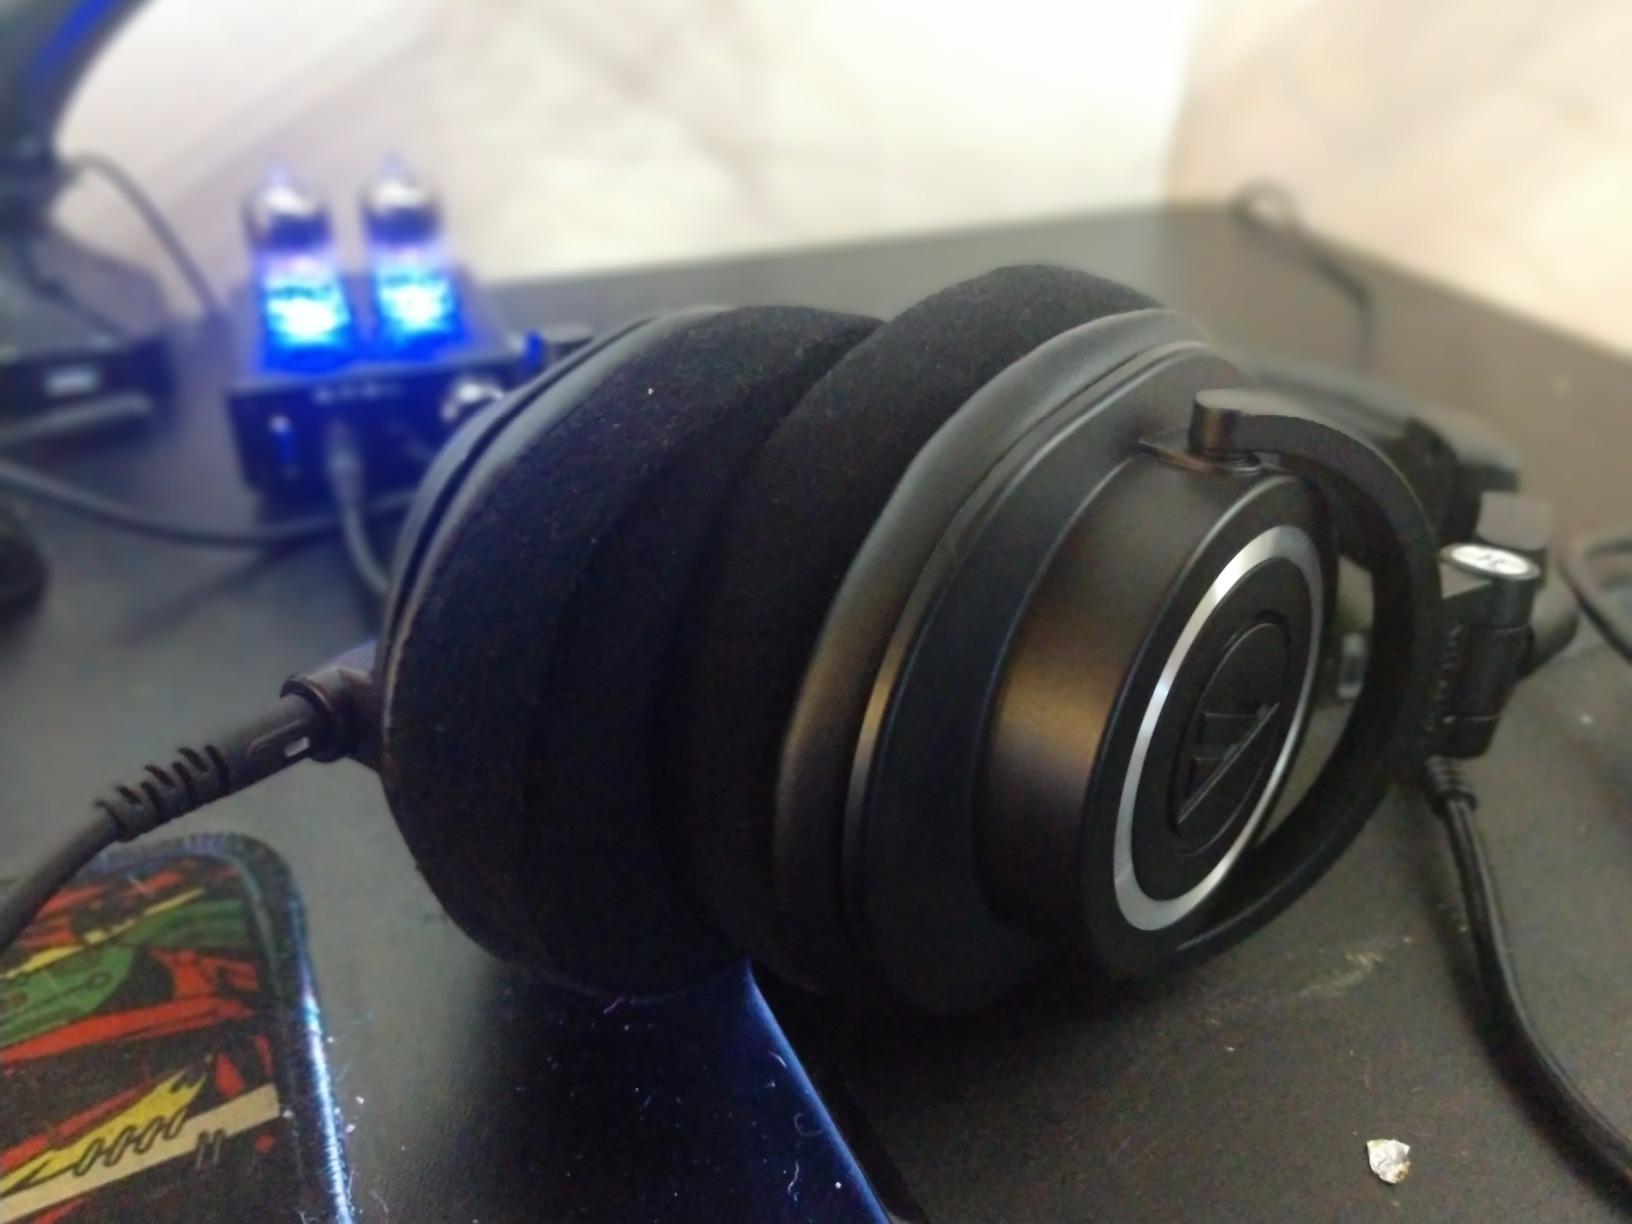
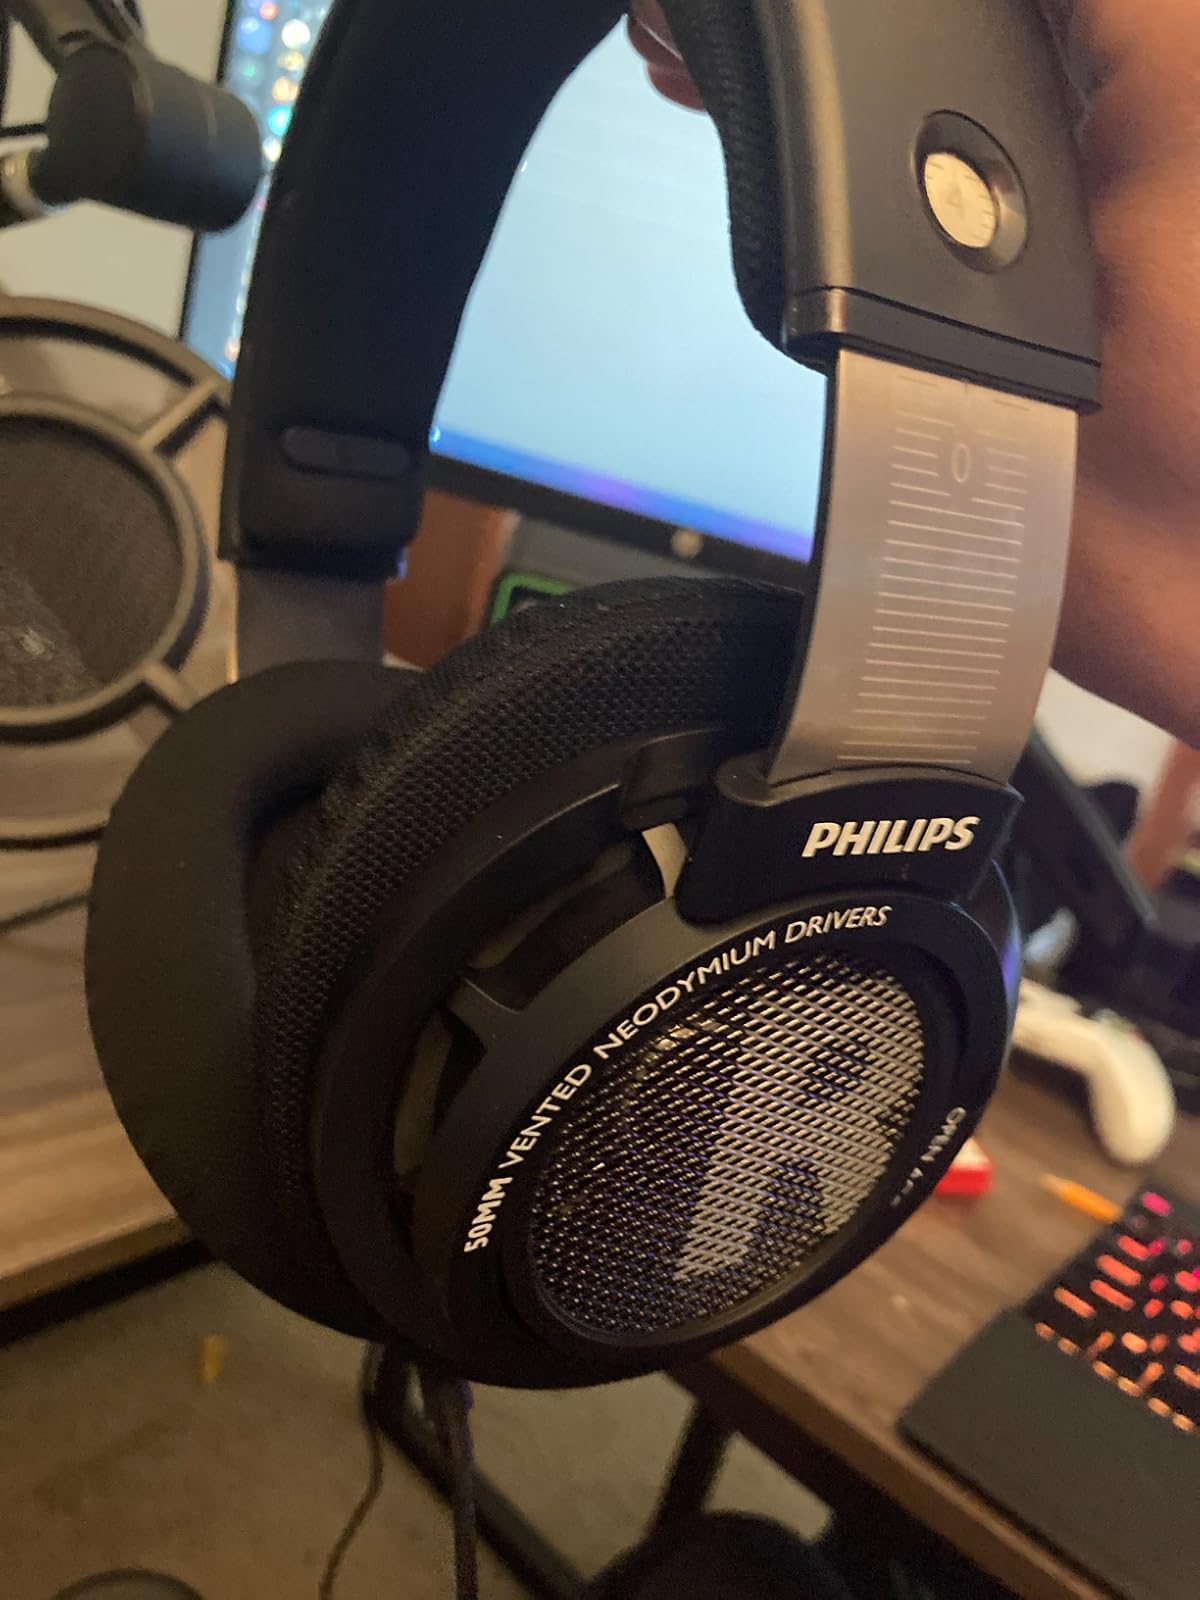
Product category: headphones
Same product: no